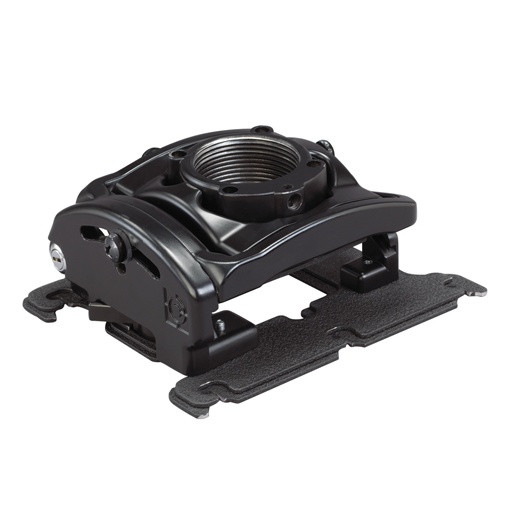
CHIEF RPMB302 RPA Elite Ceiling Projector Mount with Key B, Black
The CHIEF RPMB302 RPA Elite Ceiling Projector Mount is designed for secure, professional ceiling installations . With its built-in Key B locking system and included SLM302 interface bracket , it ensures compatibility and tamper-resistance. Compact dimensions of 6.50" x 5.50" x 2.70" and TAA compliance make it an excellent choice for both commercial and government AV setups . Proudly manufactured in the U.S. , it reflects superior build quality suited for high-reliability environments.
Brand: CHIEF MANUFACTURING
Category: Electronics > Video > Video Accessories > Projector Accessories > Projector Mounts